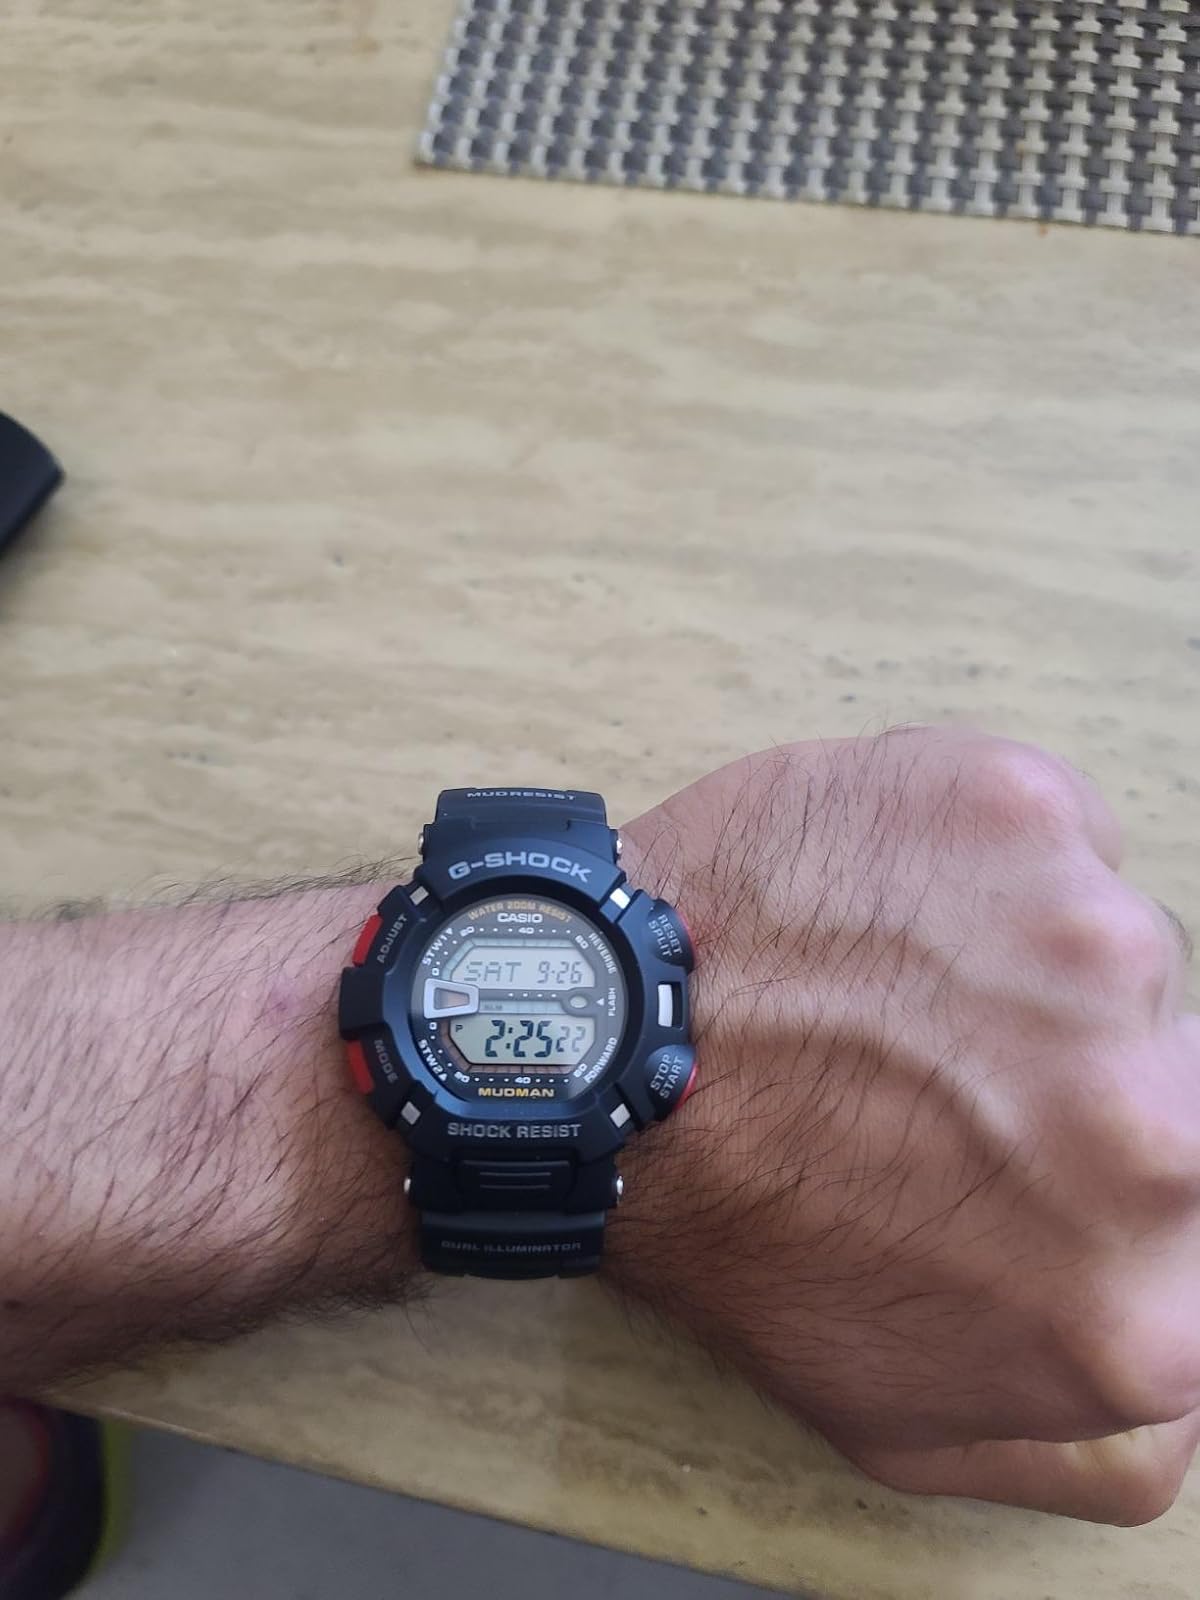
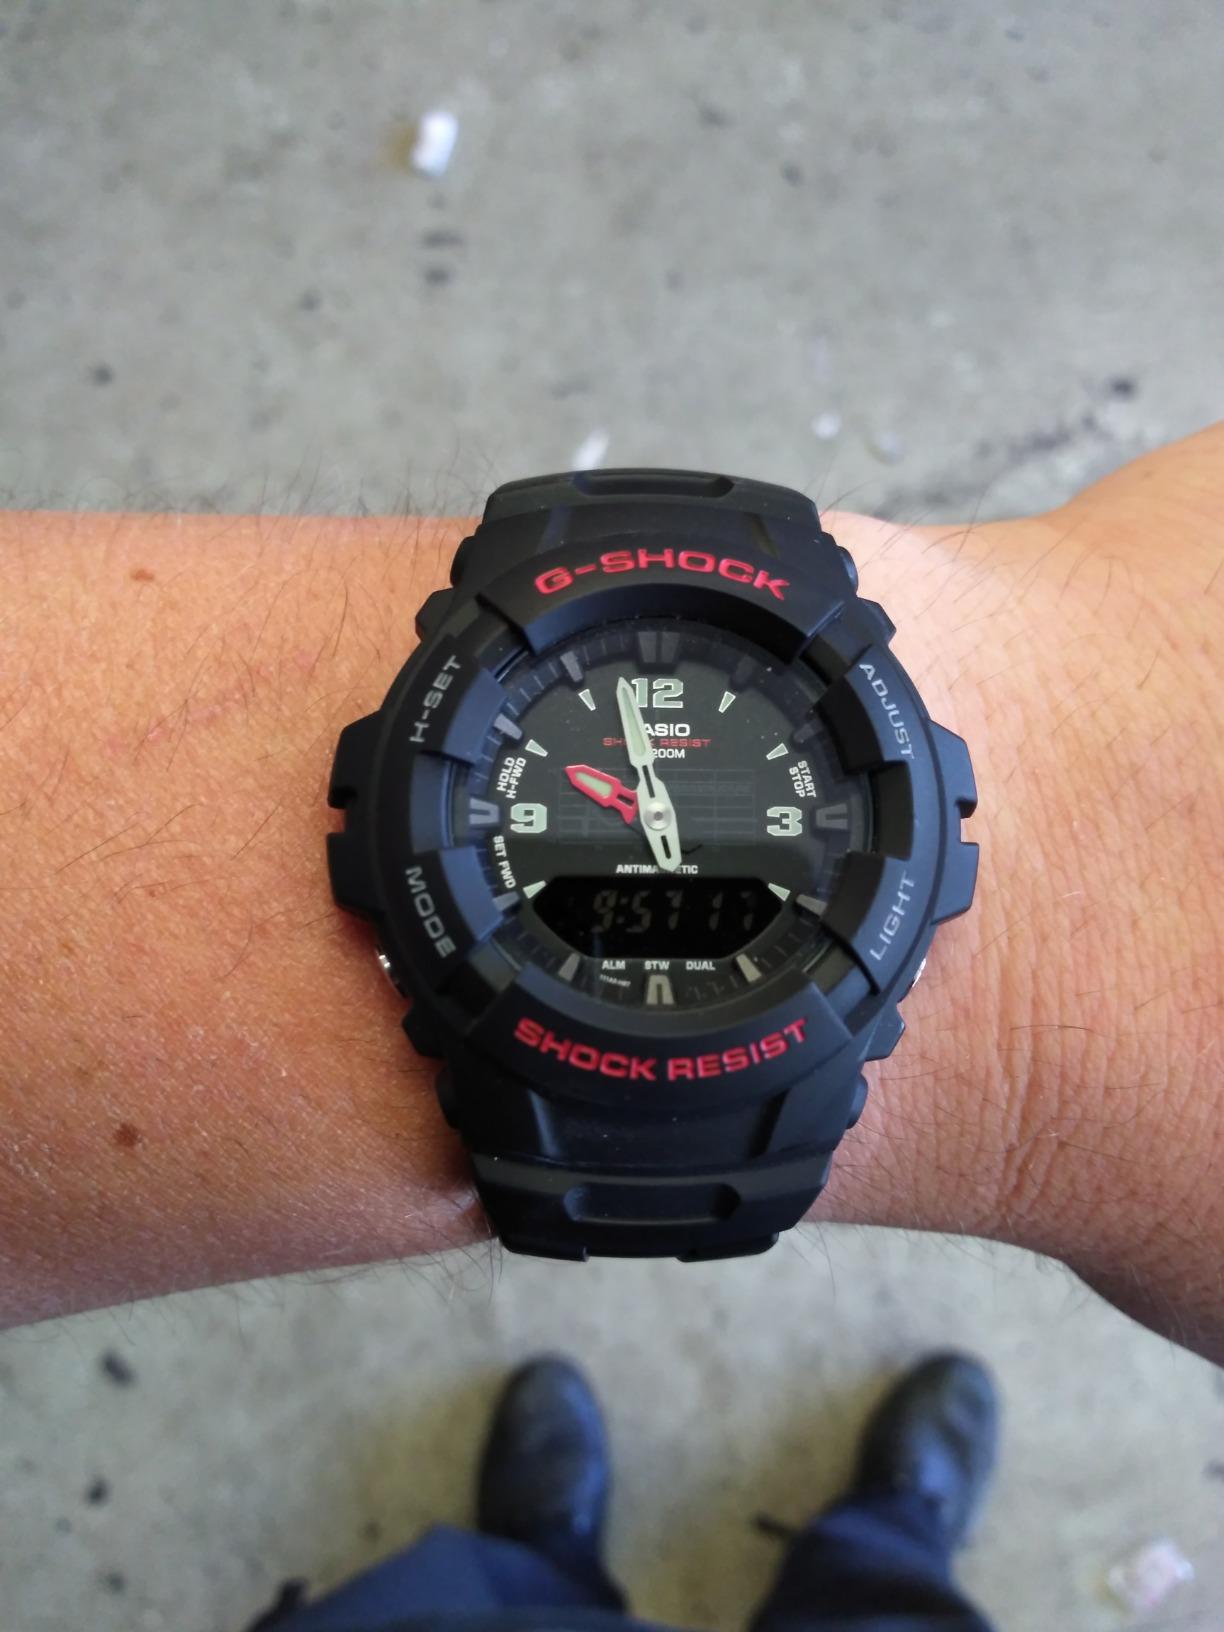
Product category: accessories_watch
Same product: no